Jim Douglas

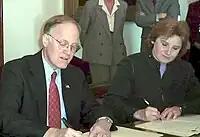
Douglas and EEOC Chair Cari Dominguez sign a resolution aimed at enhancing employment opportunities in state government for people with disabilities.

In the 2002 gubernatorial election to succeed five-term Governor Howard Dean, Douglas achieved a plurality over Democratic Lieutenant Governor Doug Racine, 45 to 42%. The Vermont constitution requires that the legislature select the governor if no candidate receives over 50%. The Vermont General Assembly almost always chooses the candidate who won a plurality, and Racine did not contest the results. In January 2003, the legislature selected Douglas by a vote of 159 to 16. Douglas won reelection to a second 2-year term in 2004, defeating Democrat Peter Clavelle, 59 to 38%.